Significant Other (film)

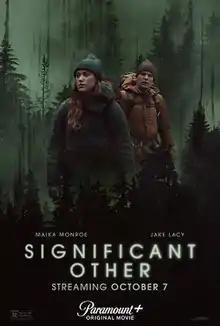
Official release poster

Significant Other is a 2022 American science fiction horror film written and directed by Dan Berk and Robert Olsen. The film stars Maika Monroe and Jake Lacy as a couple dealing with relationship issues while backpacking in the woods in the Pacific Northwest, whose activities are interrupted by a meteor strike bringing an evil shapeshifting alien life form into the picture.